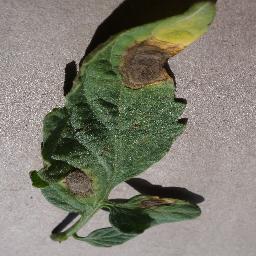
Label: Tomato___Early_blight